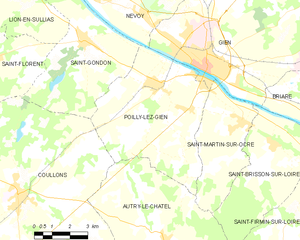
Poilly-lez-Gien est une commune française située dans le département du Loiret, en région Centre-Val de Loire.